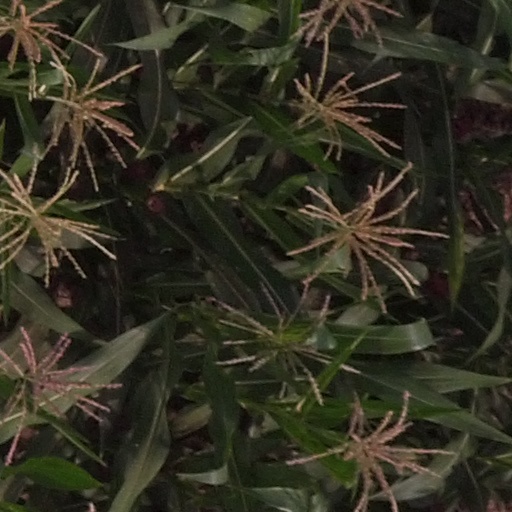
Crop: maize; corn